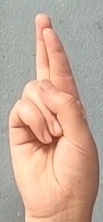
ASL sign: R